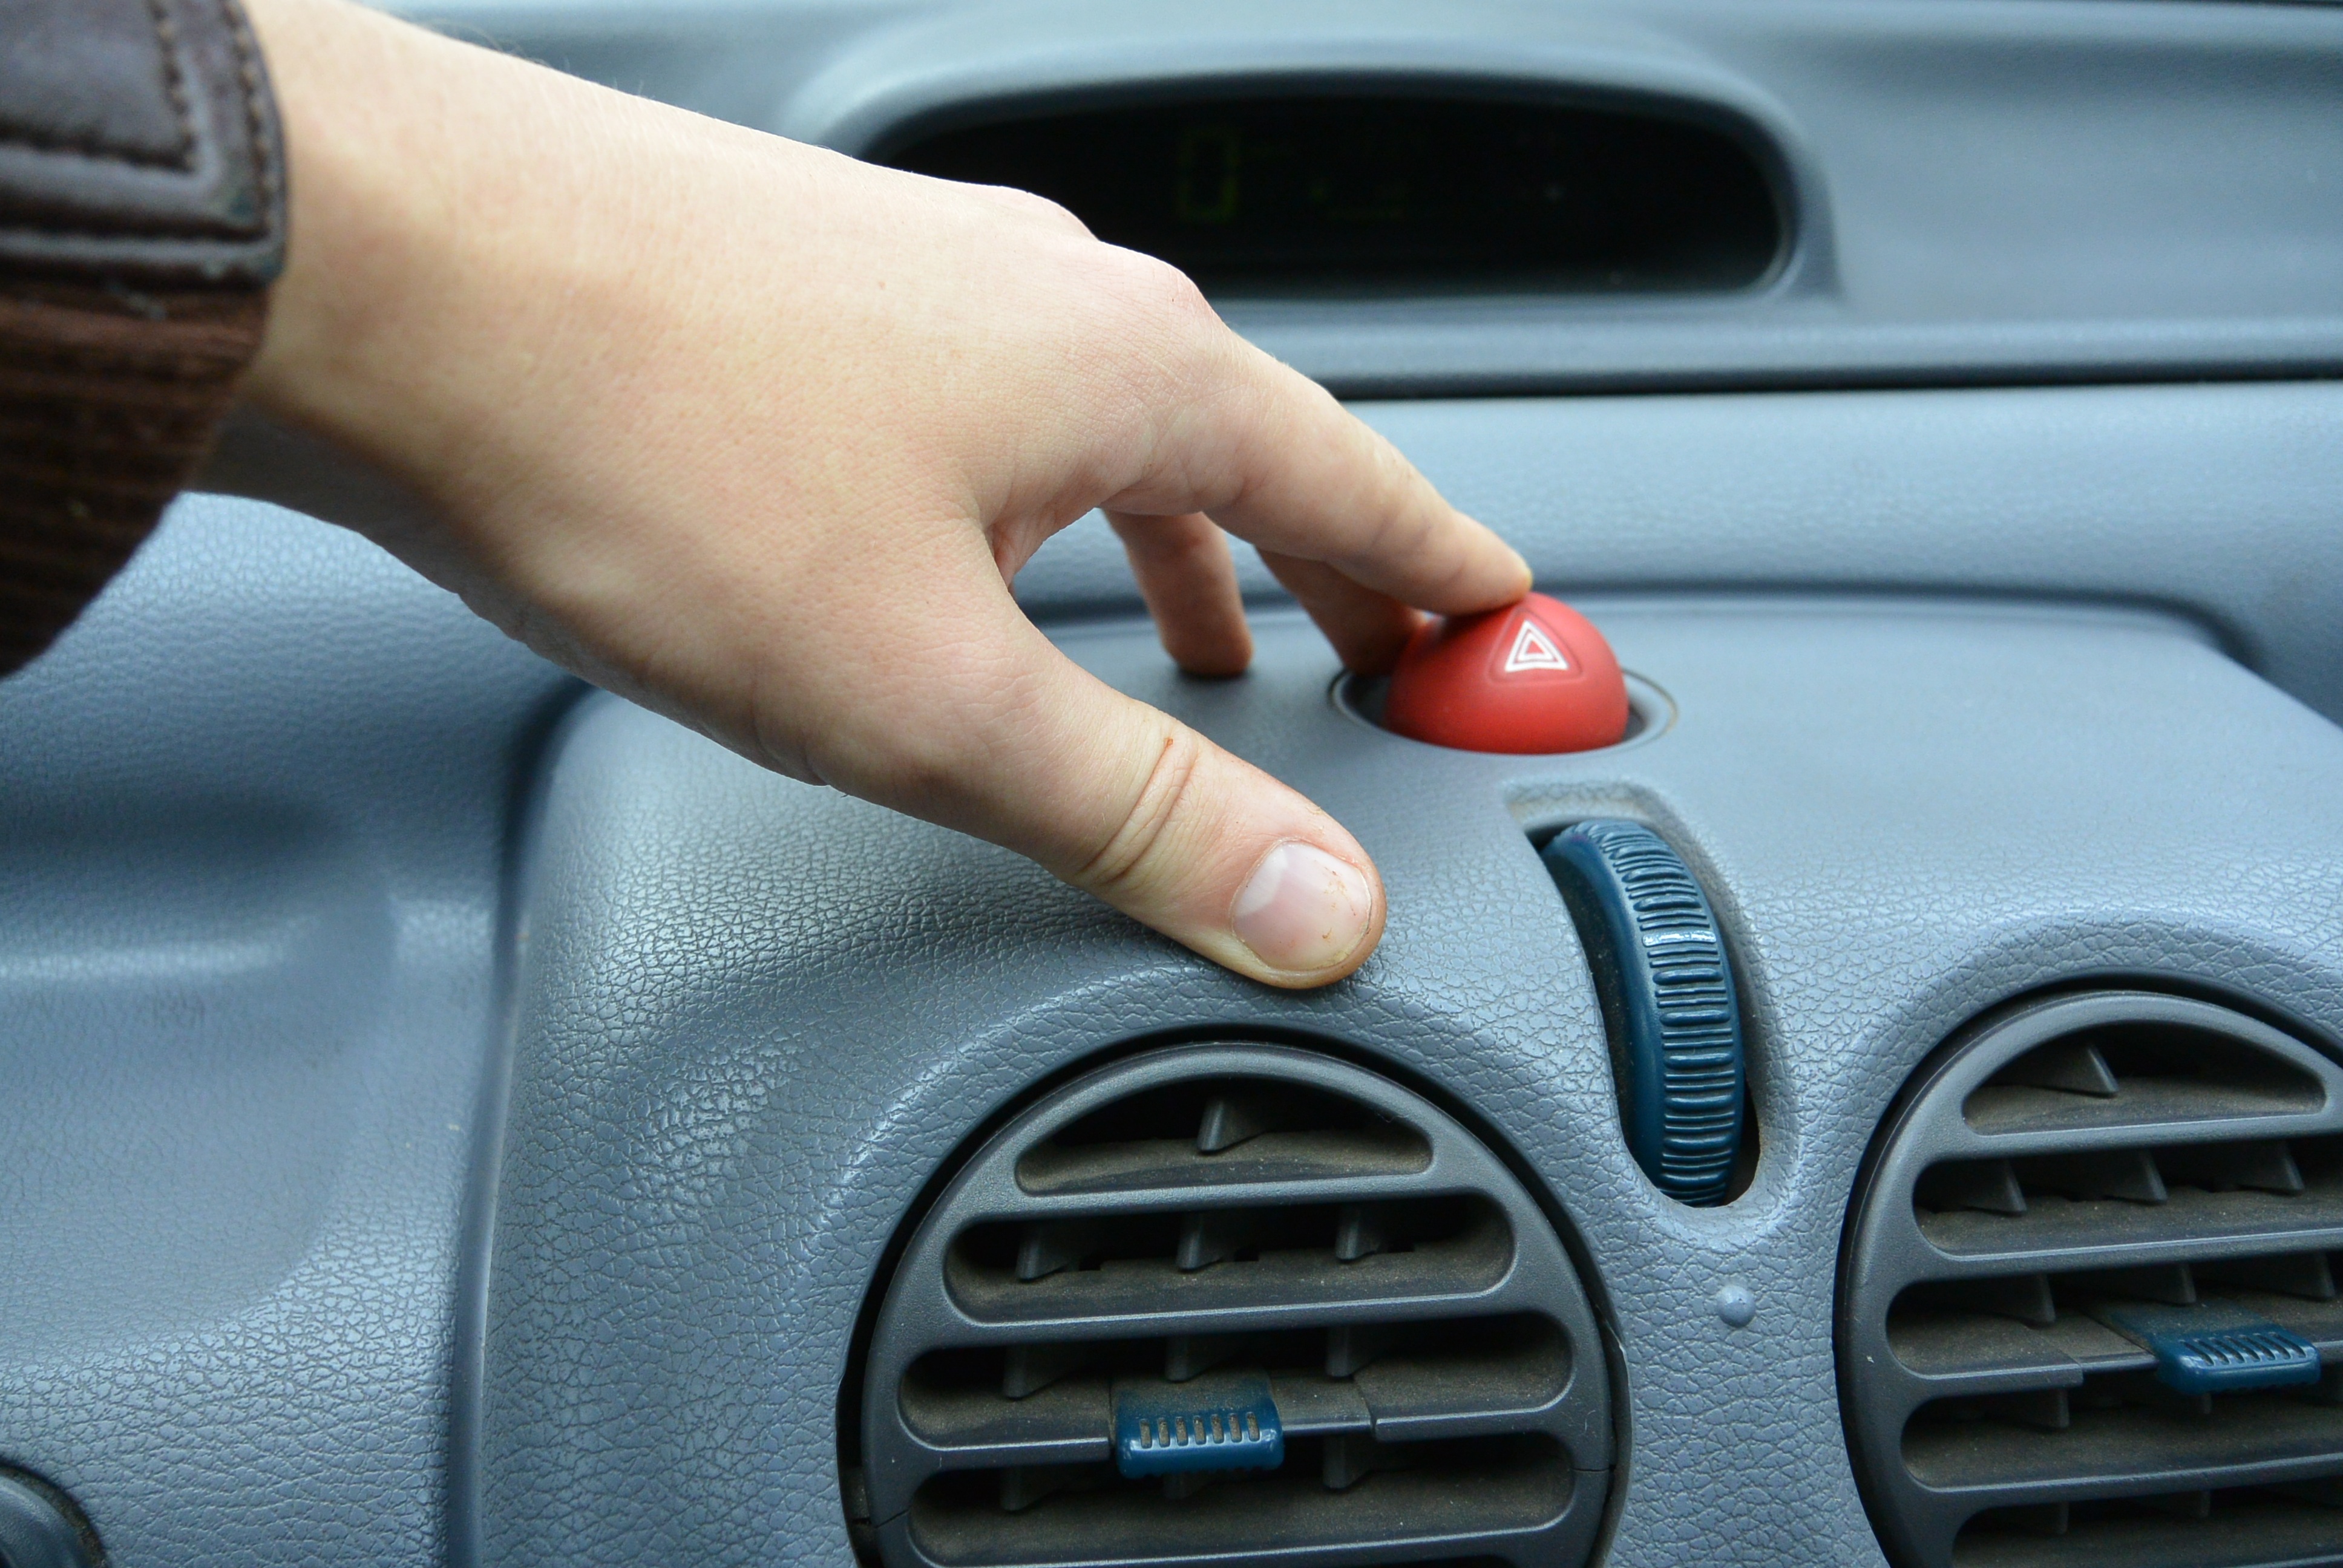
hand, car, wheel, driving, alarm, vehicle, steering wheel, dashboard, tire, process, button, salon, renault, attention, twingo, adjustment, sport utility vehicle, ductwork, automobile make, automotive exterior, family car, executive car, steering part